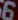
Number: 6